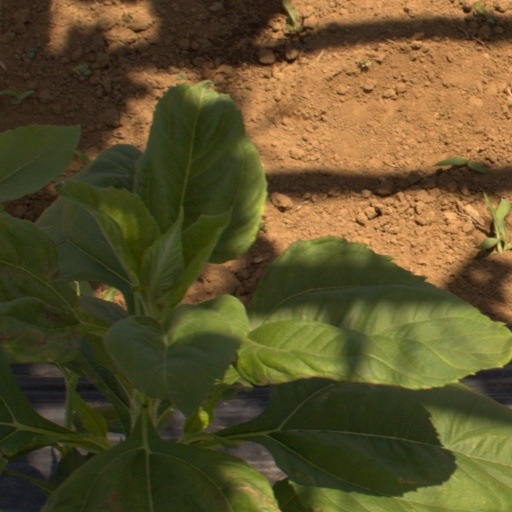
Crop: Jerusalem artichoke